Barnsley fern

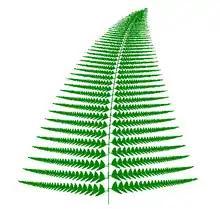
Barnsley fern mutated into a Thelypteridaceae fern

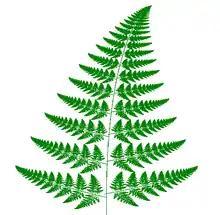
Barnsley fern mutated into a leptosporangiate fern

By playing with the coefficients, it is possible to create mutant fern varieties. In his paper on V-variable fractals, Barnsley calls this trait a "superfractal".